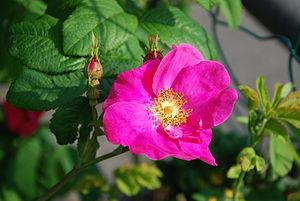
Rose gallique ou rosier de France. A l'origine d'une multitude d'hybridations.
Rose mystique, est un des nombreux vocables sous lesquels la Vierge Marie est invoquée dans les Litanies de Lorette, une prière populaire dans l'Église catholique. Ce vocable a son origine dans les écrits des Pères de l'Église des premiers siècles du christianisme.